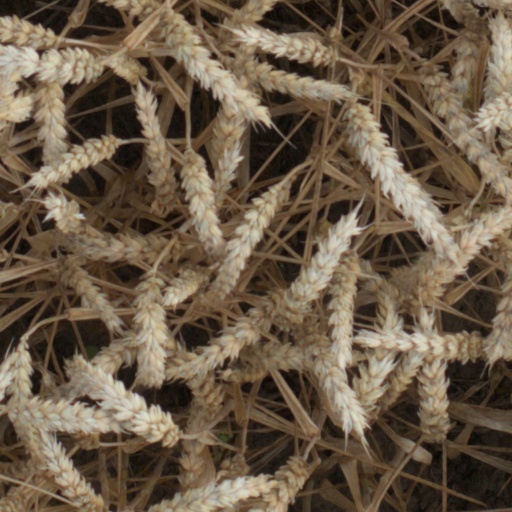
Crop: wheat